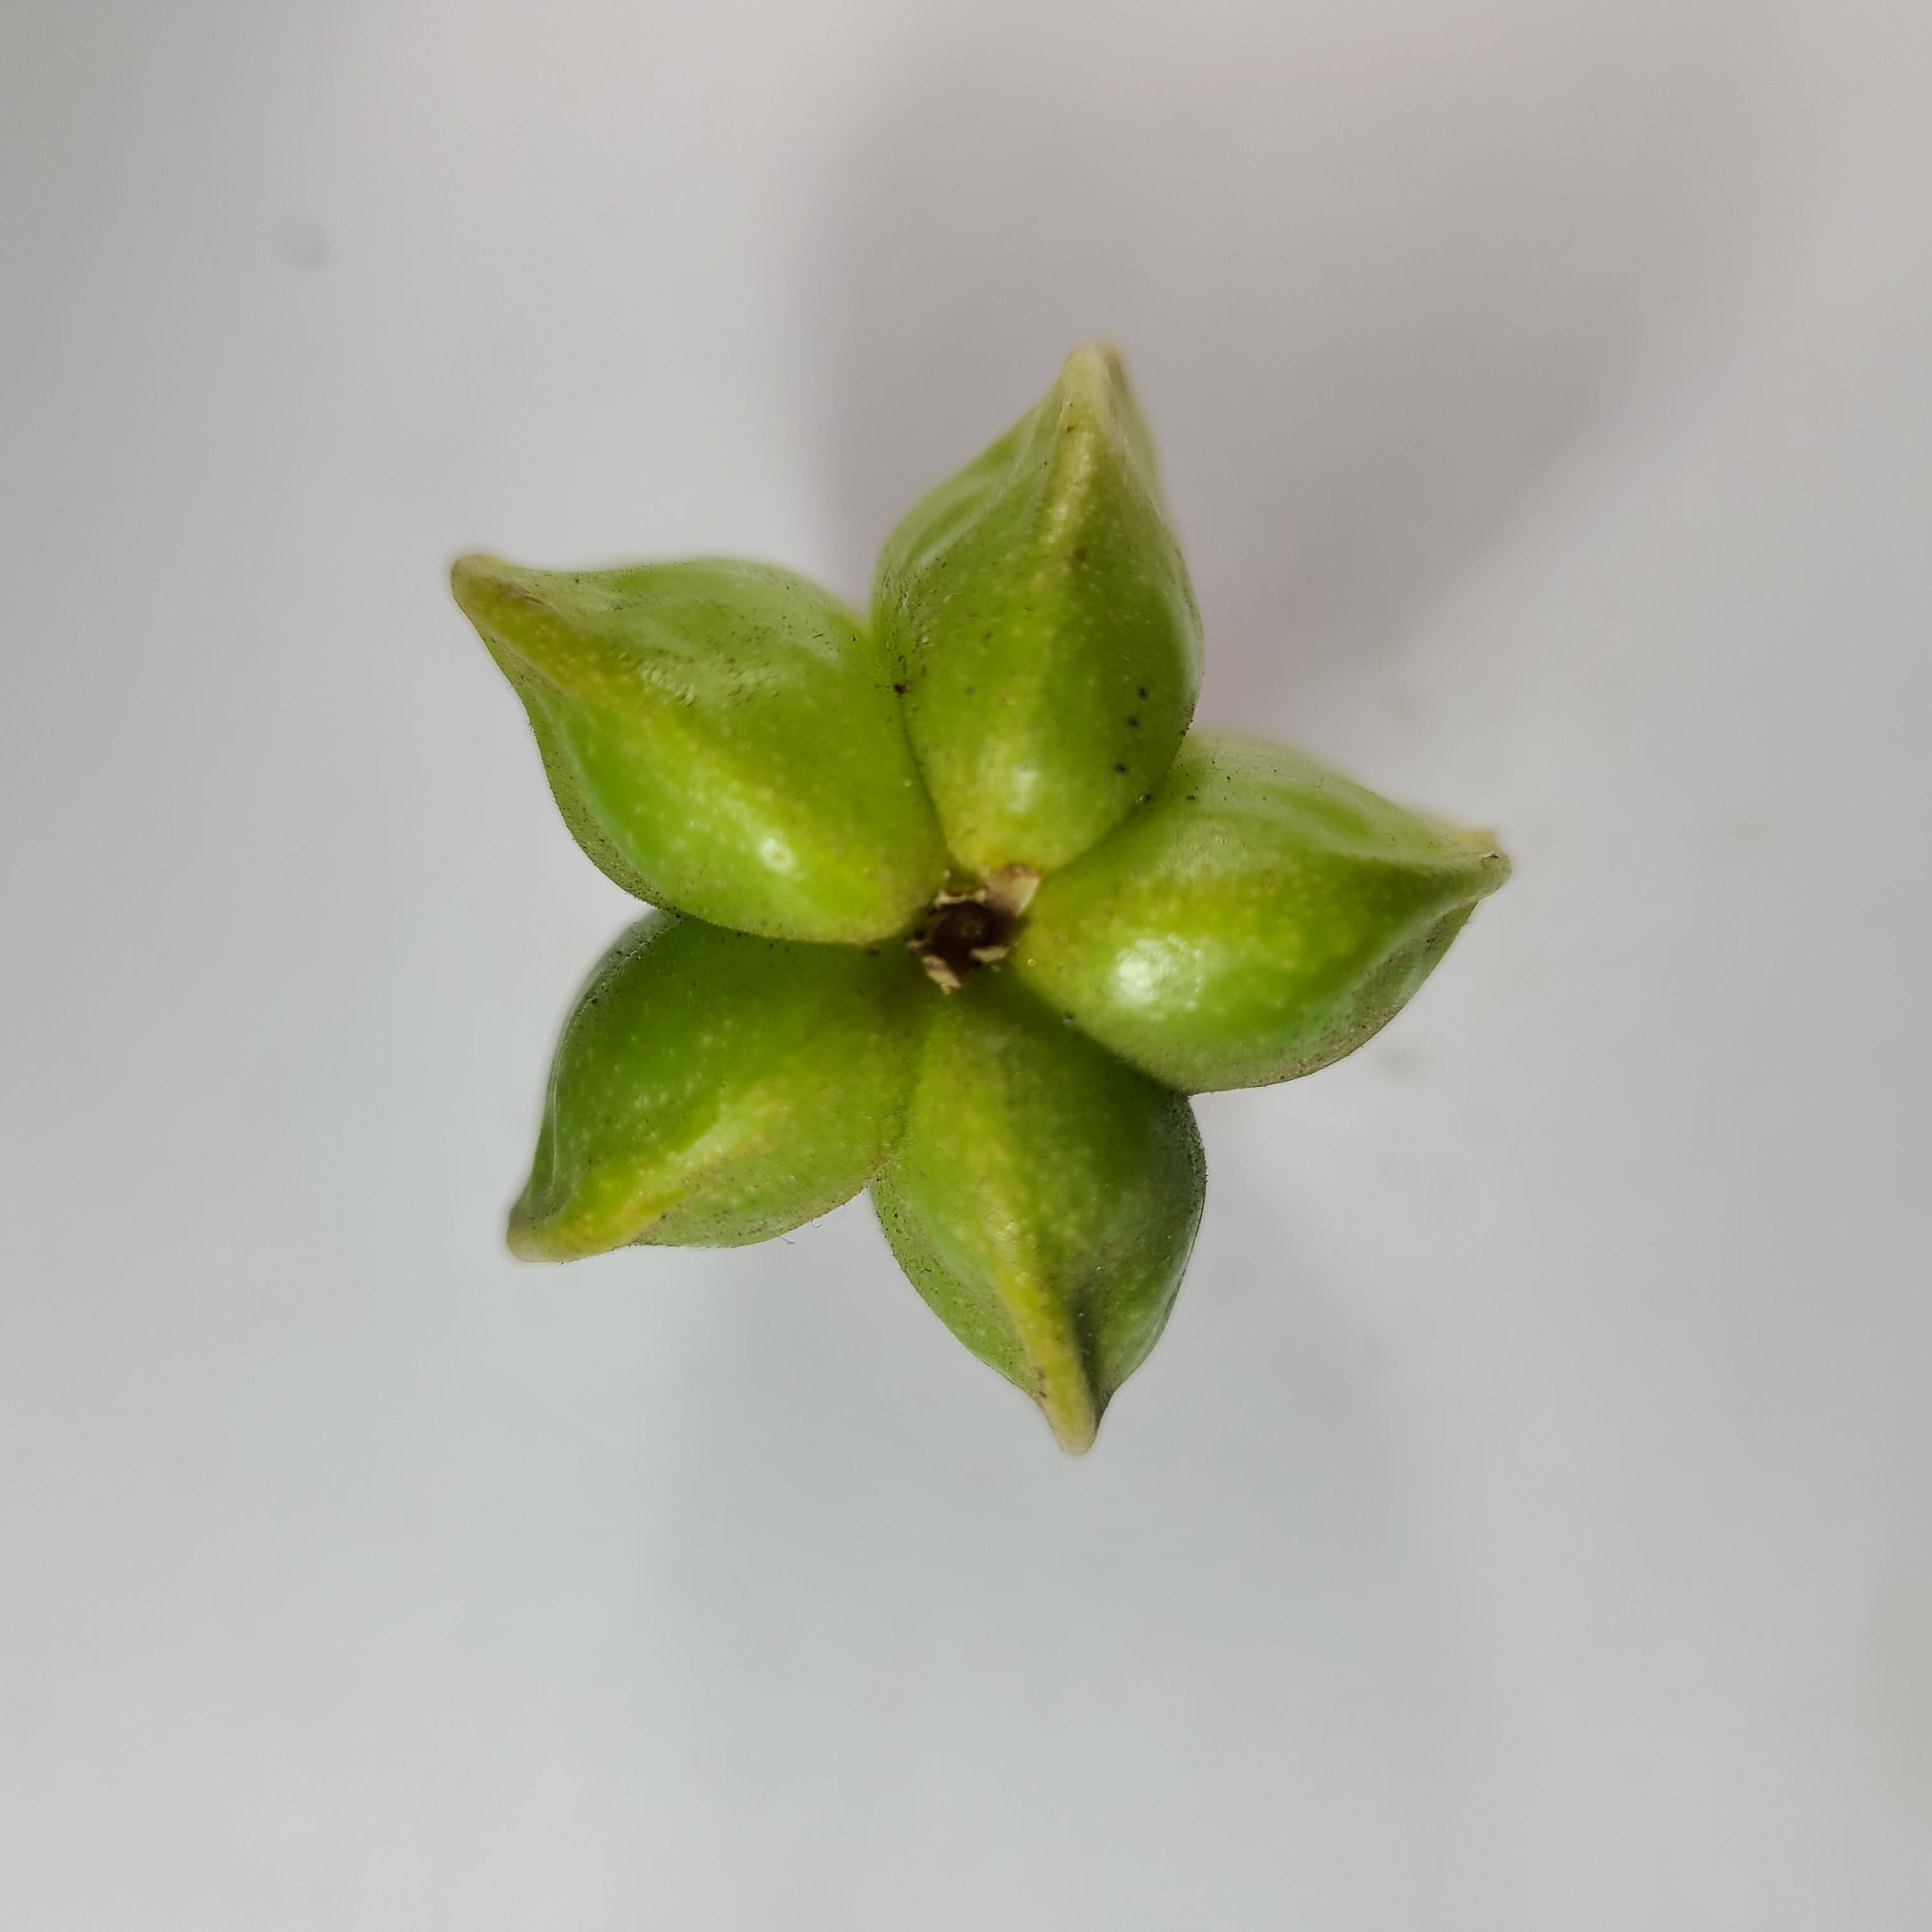
Label: Healthy Fruits